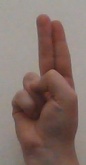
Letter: taa